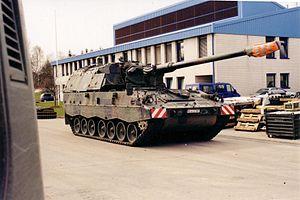
Krauss-Maffei Wegmann est une entreprise allemande issue de la fusion des entreprises J.A Maffei et Krauss et Co, qui donne naissance à la Krauss-Maffei, avant en 1999 de fusionner avec Wegmann. Elle fabrique à l'origine des locomotives pour fabriquer ensuite des machines-outil pour la production d'éléments en matière plastique et produit de nombreux véhicules militaires.
La Heer est la composante terrestre de la Bundeswehr allemande. Plus généralement, le substantif allemand « Heer » désigne l'armée de terre d'un pays.